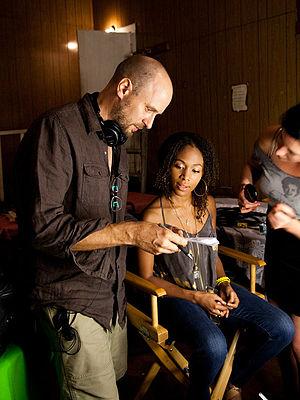
Nicole Beharie est une actrice afro-américaine